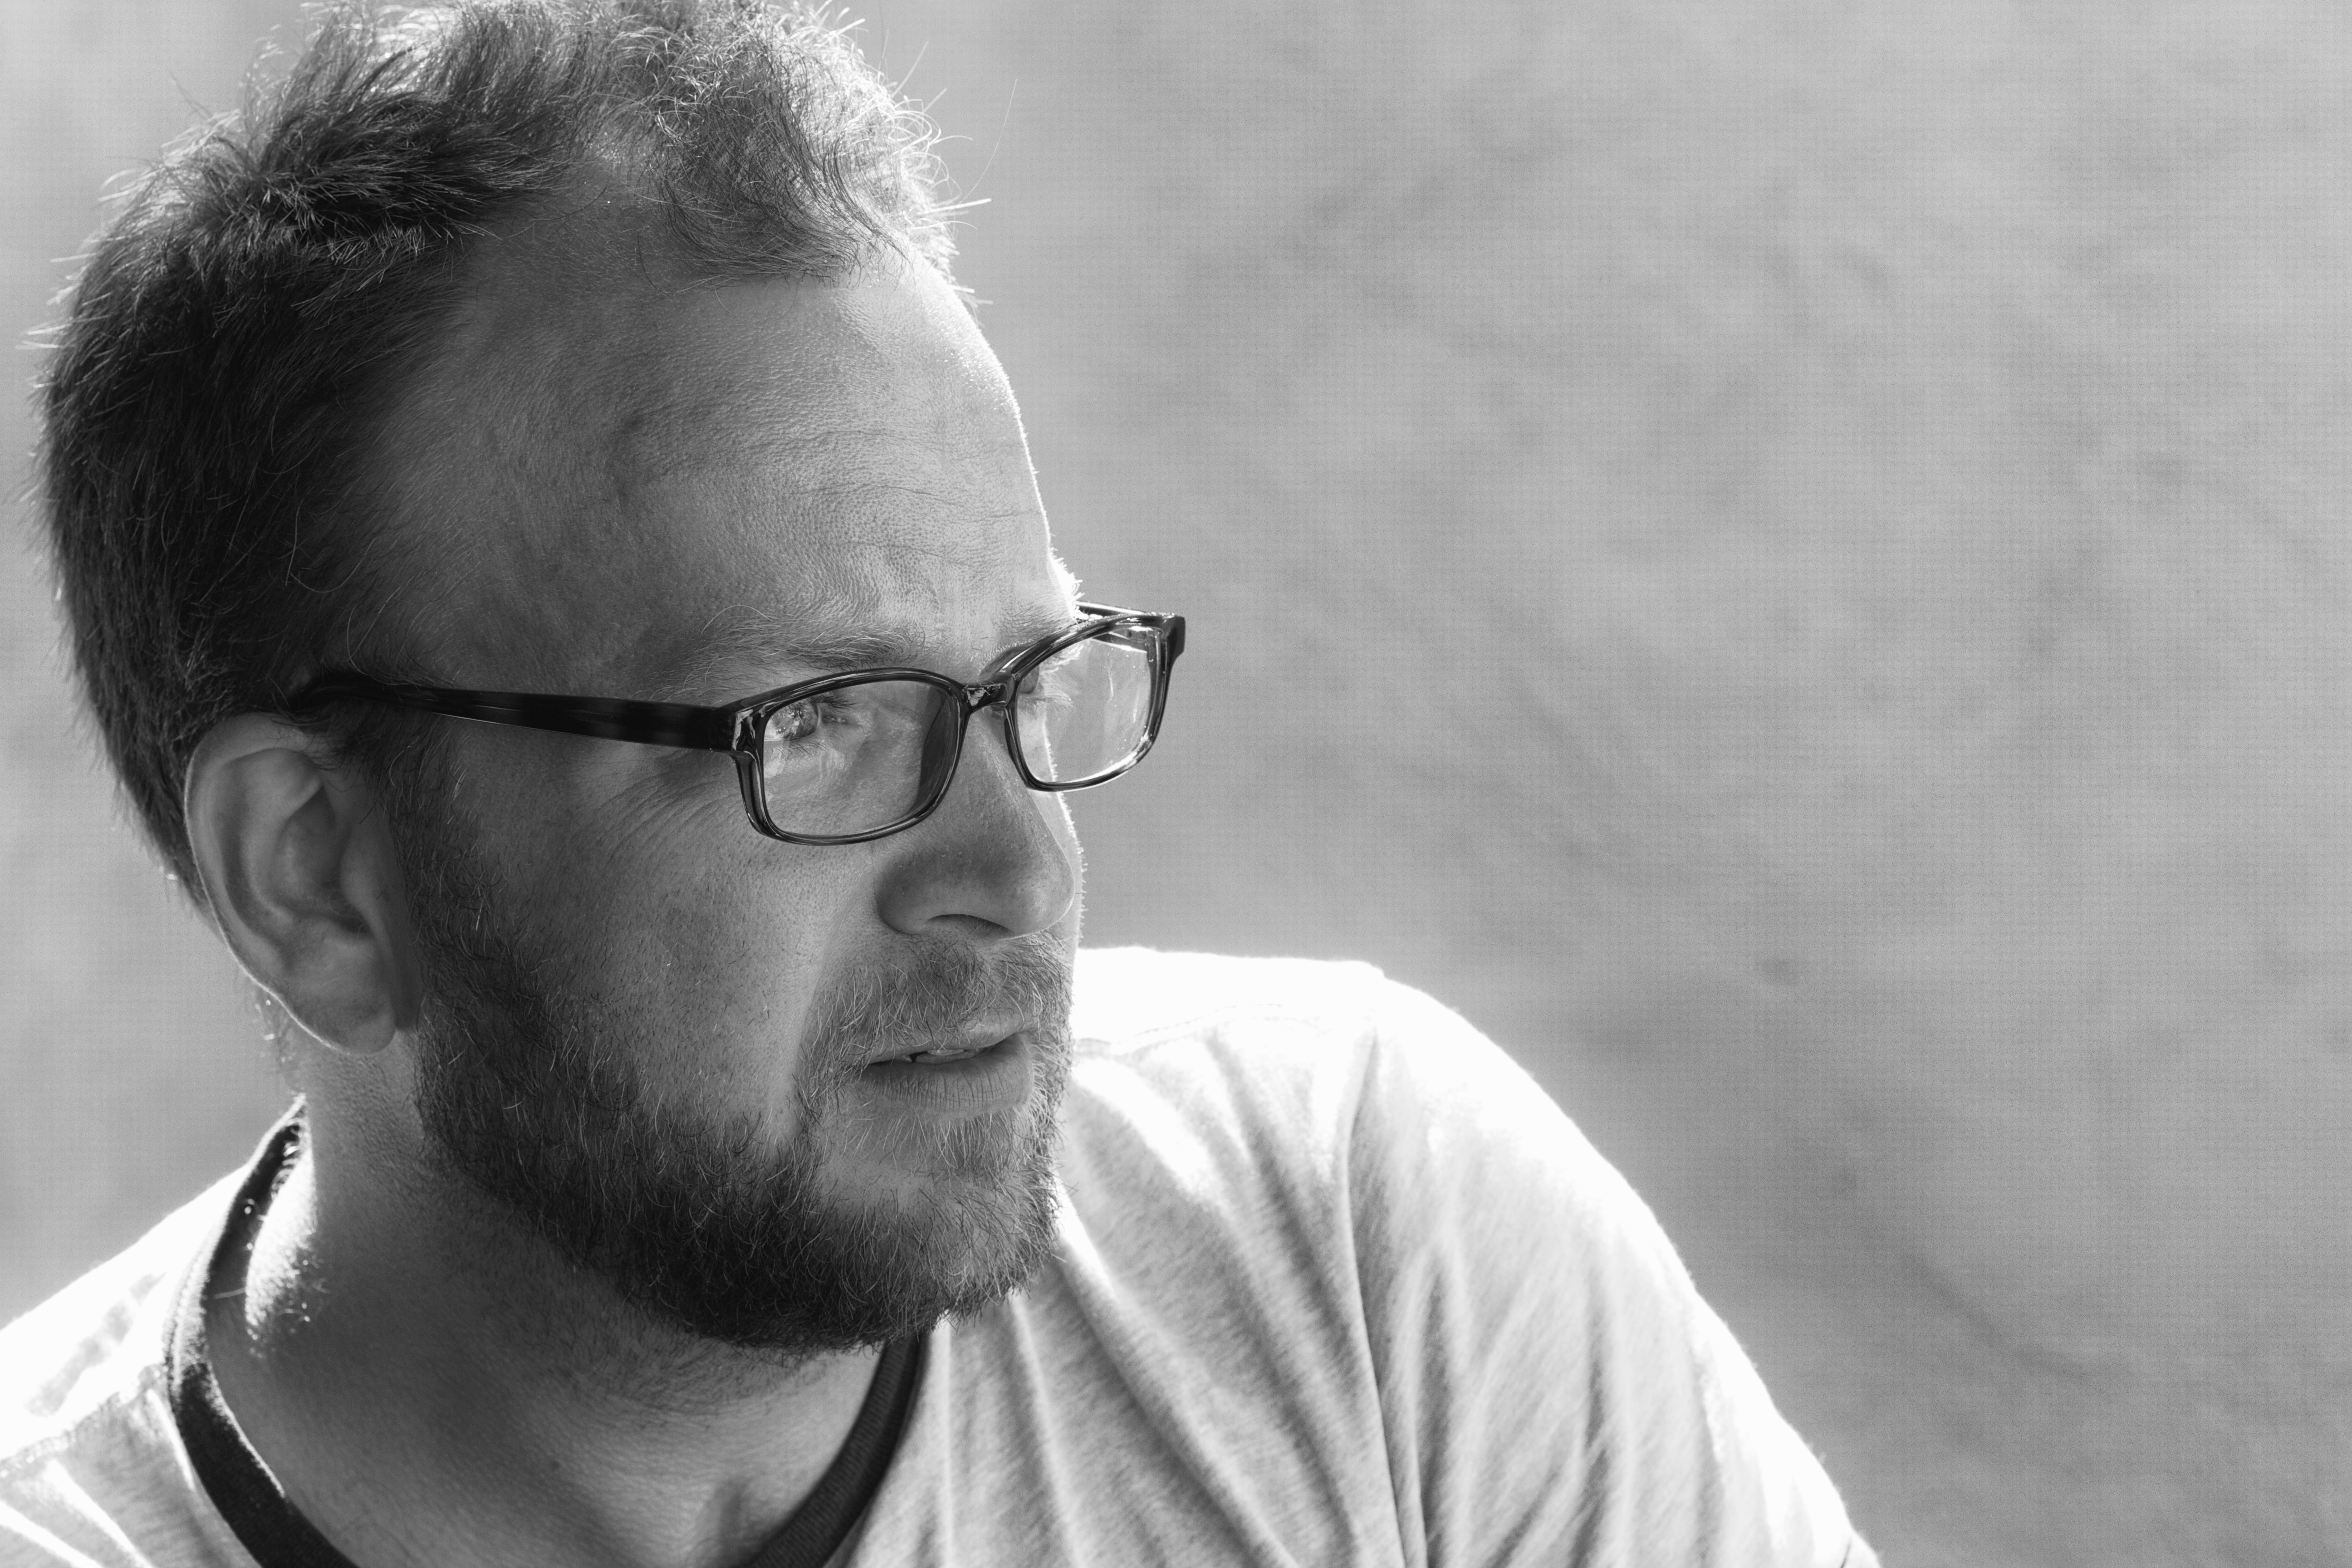
man, person, black and white, hair, white, photography, male, portrait, black, monochrome, hairstyle, beard, close up, sunglasses, glasses, moustache, eyewear, monochrome photography, portrait photography, facial hair, vision care